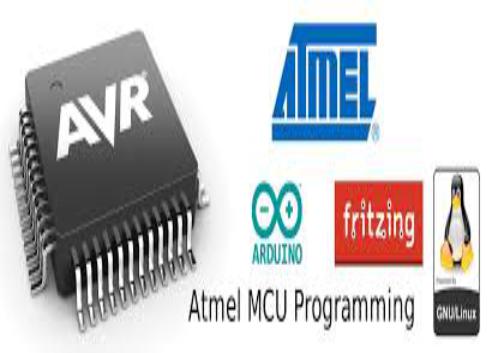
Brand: atamel
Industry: Medical